1945 in poetry

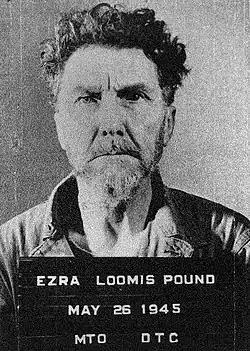
Ezra Pound mug shot

Listed by nation where the work was first published and again by the poet's native land, if different; substantially revised works listed separately: